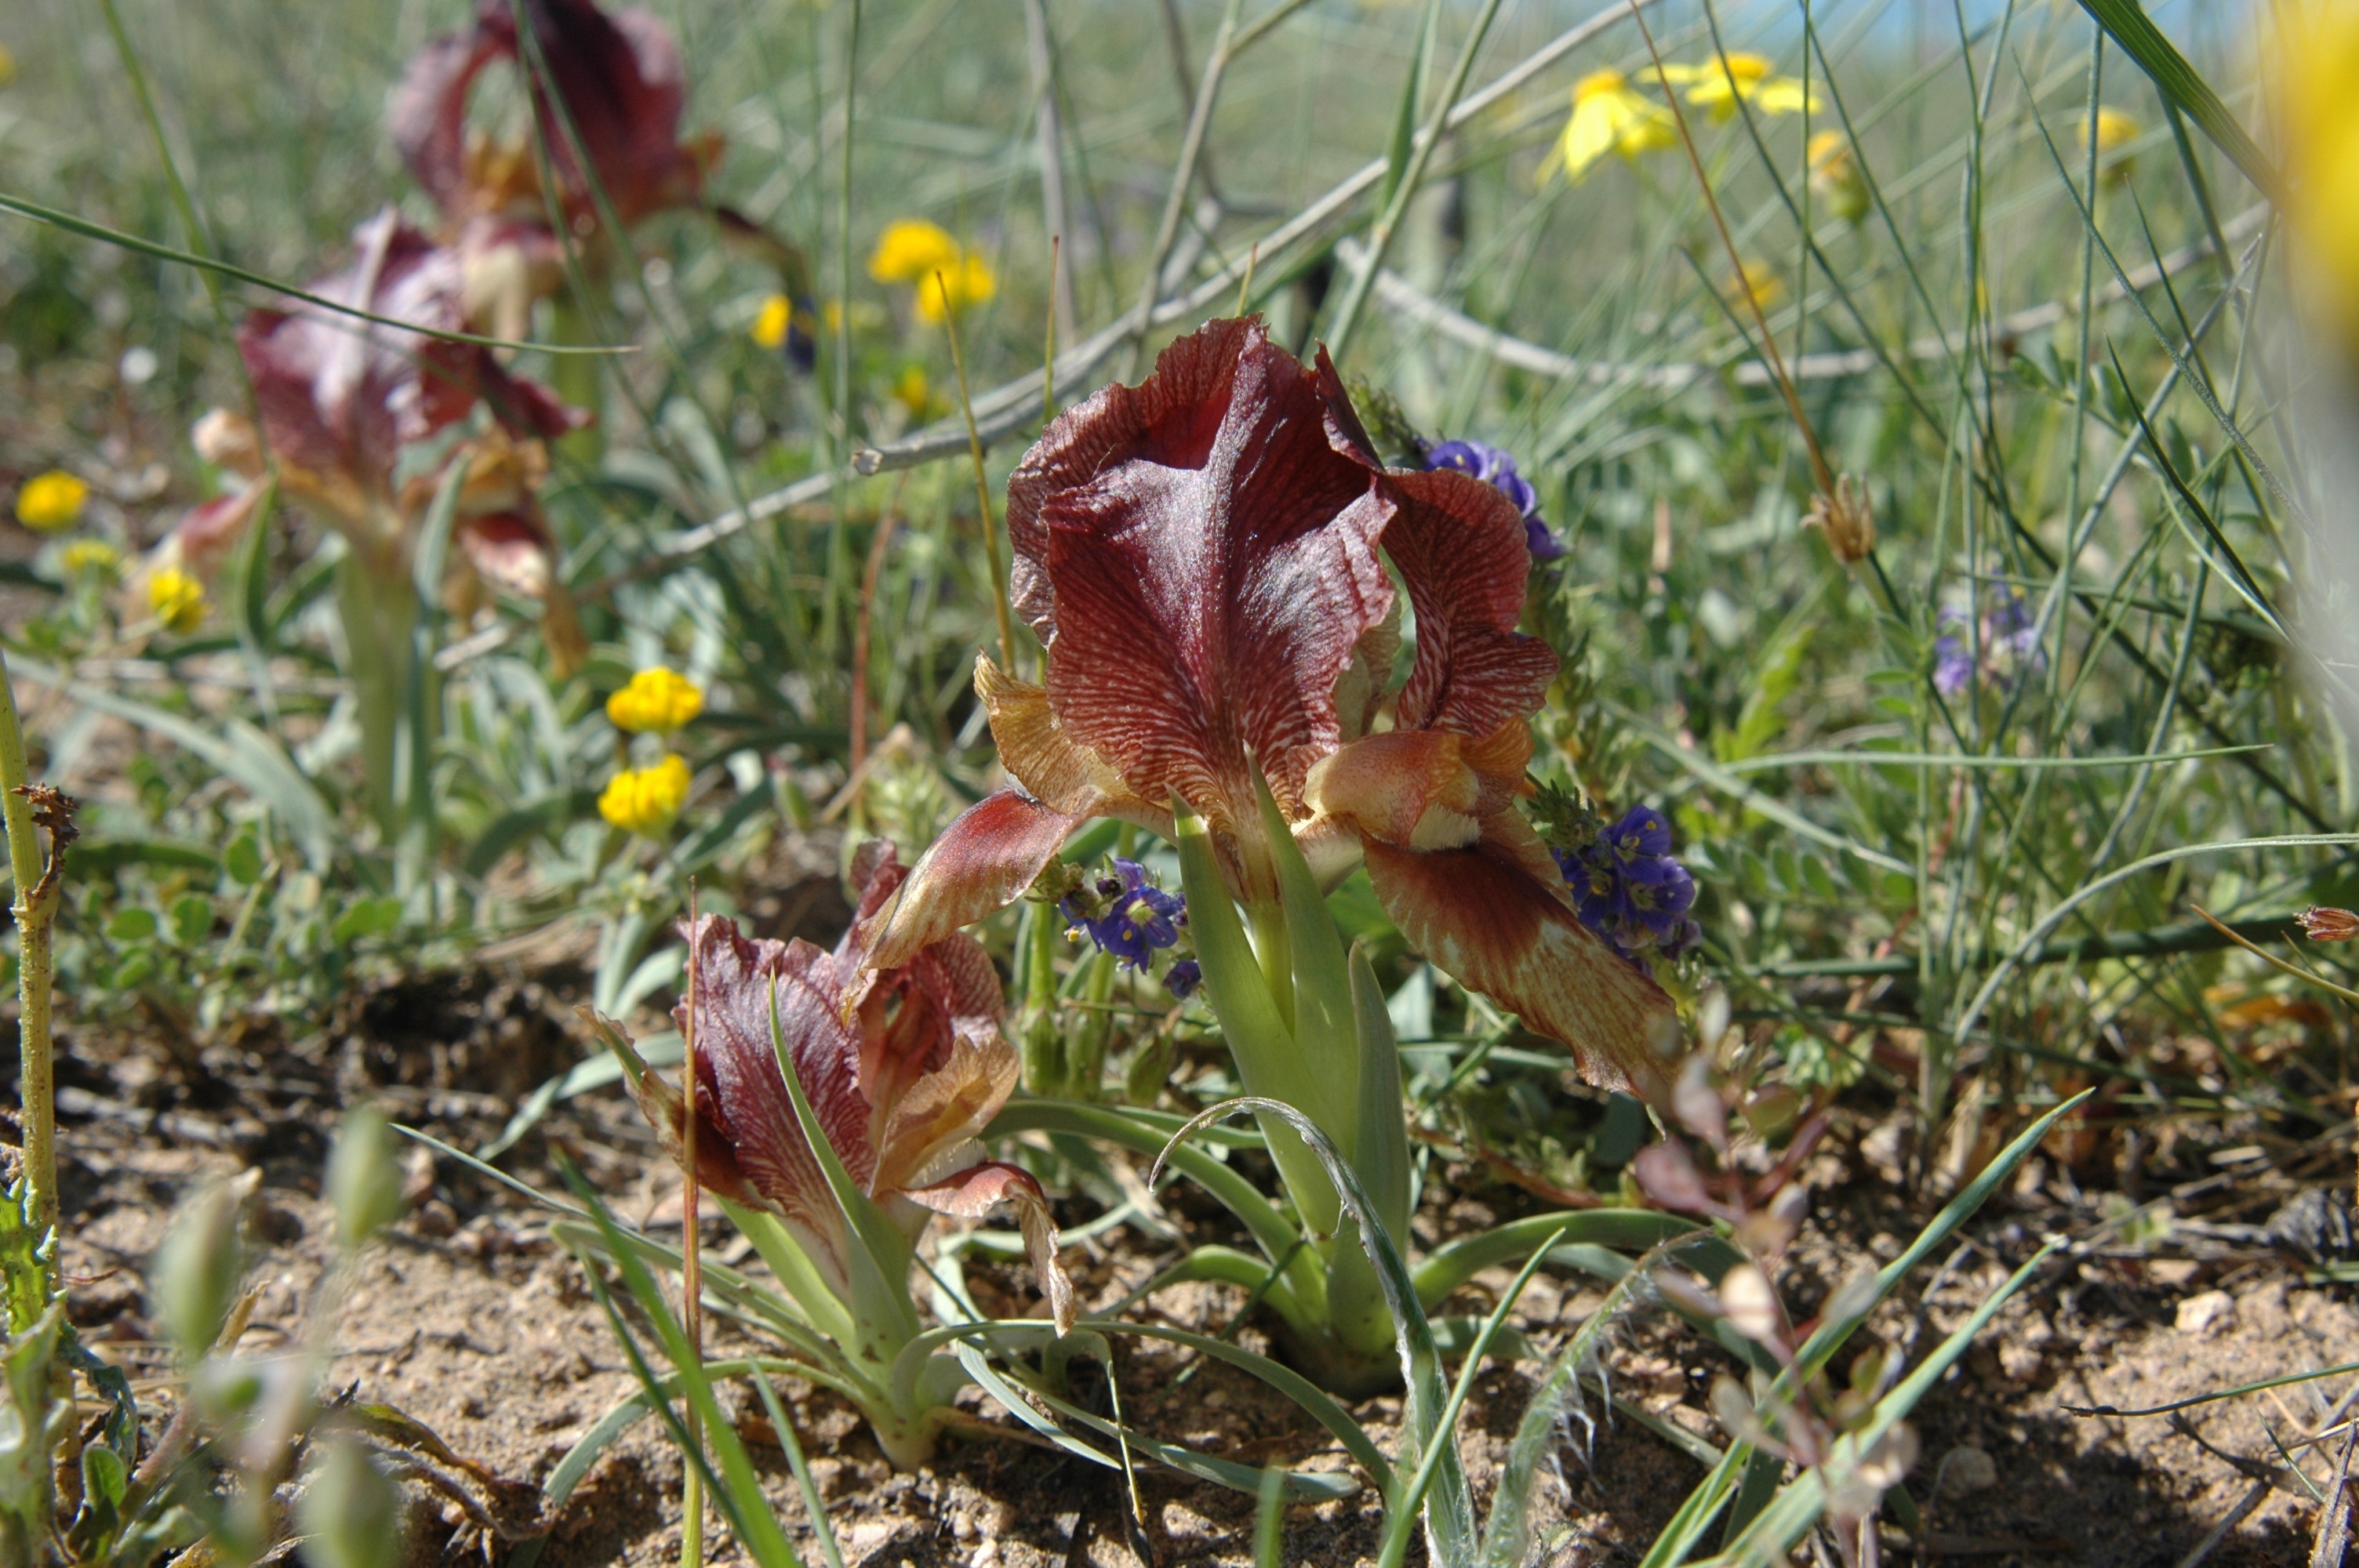
plant, leaf, flower, botany, flora, wildflower, iris, flowering plant, wild iris, three colors, land plant, iris family, k z l rmak basin